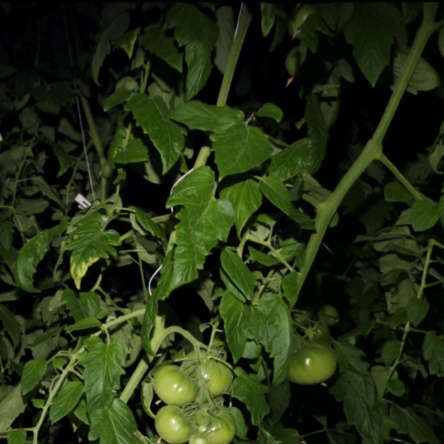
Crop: tomato